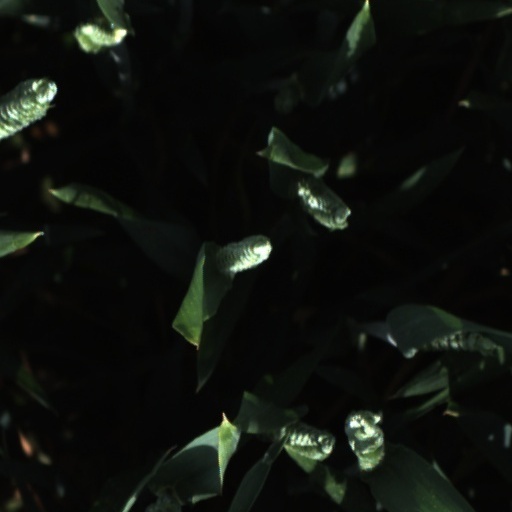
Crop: wheat